Metropolitan Block (Lima, Ohio)

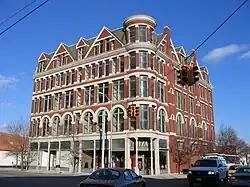
Front and side of the block

The Metropolitan Block is a historic commercial building along North Main Street in downtown Lima, Ohio, United States. Built in 1890 at the middle of Lima's petroleum boom, it is historically significant as a well-preserved example of Romanesque Revival architecture.